Papal visits to the United States

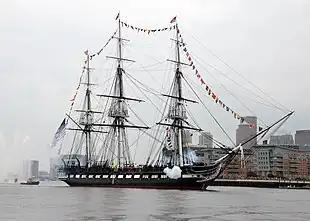
The USS "Constitution" (pictured in 2014) was visited by Pope Pius IX on August 1, 1849.

Pope Pius IX fled Rome and took refuge in the city of Gaeta in November 1848 due to the establishment of the Roman Republic. He remained in Gaeta until September 4, 1849. Pope Pius IX and King Ferdinand II of the Two Sicilies went onboard the USS "Constitution" while it was in port at Gaeta on August 1, 1849. As commissioned ships possess extraterritoriality, this was the first time a pope set foot on American territory or its equivalent.